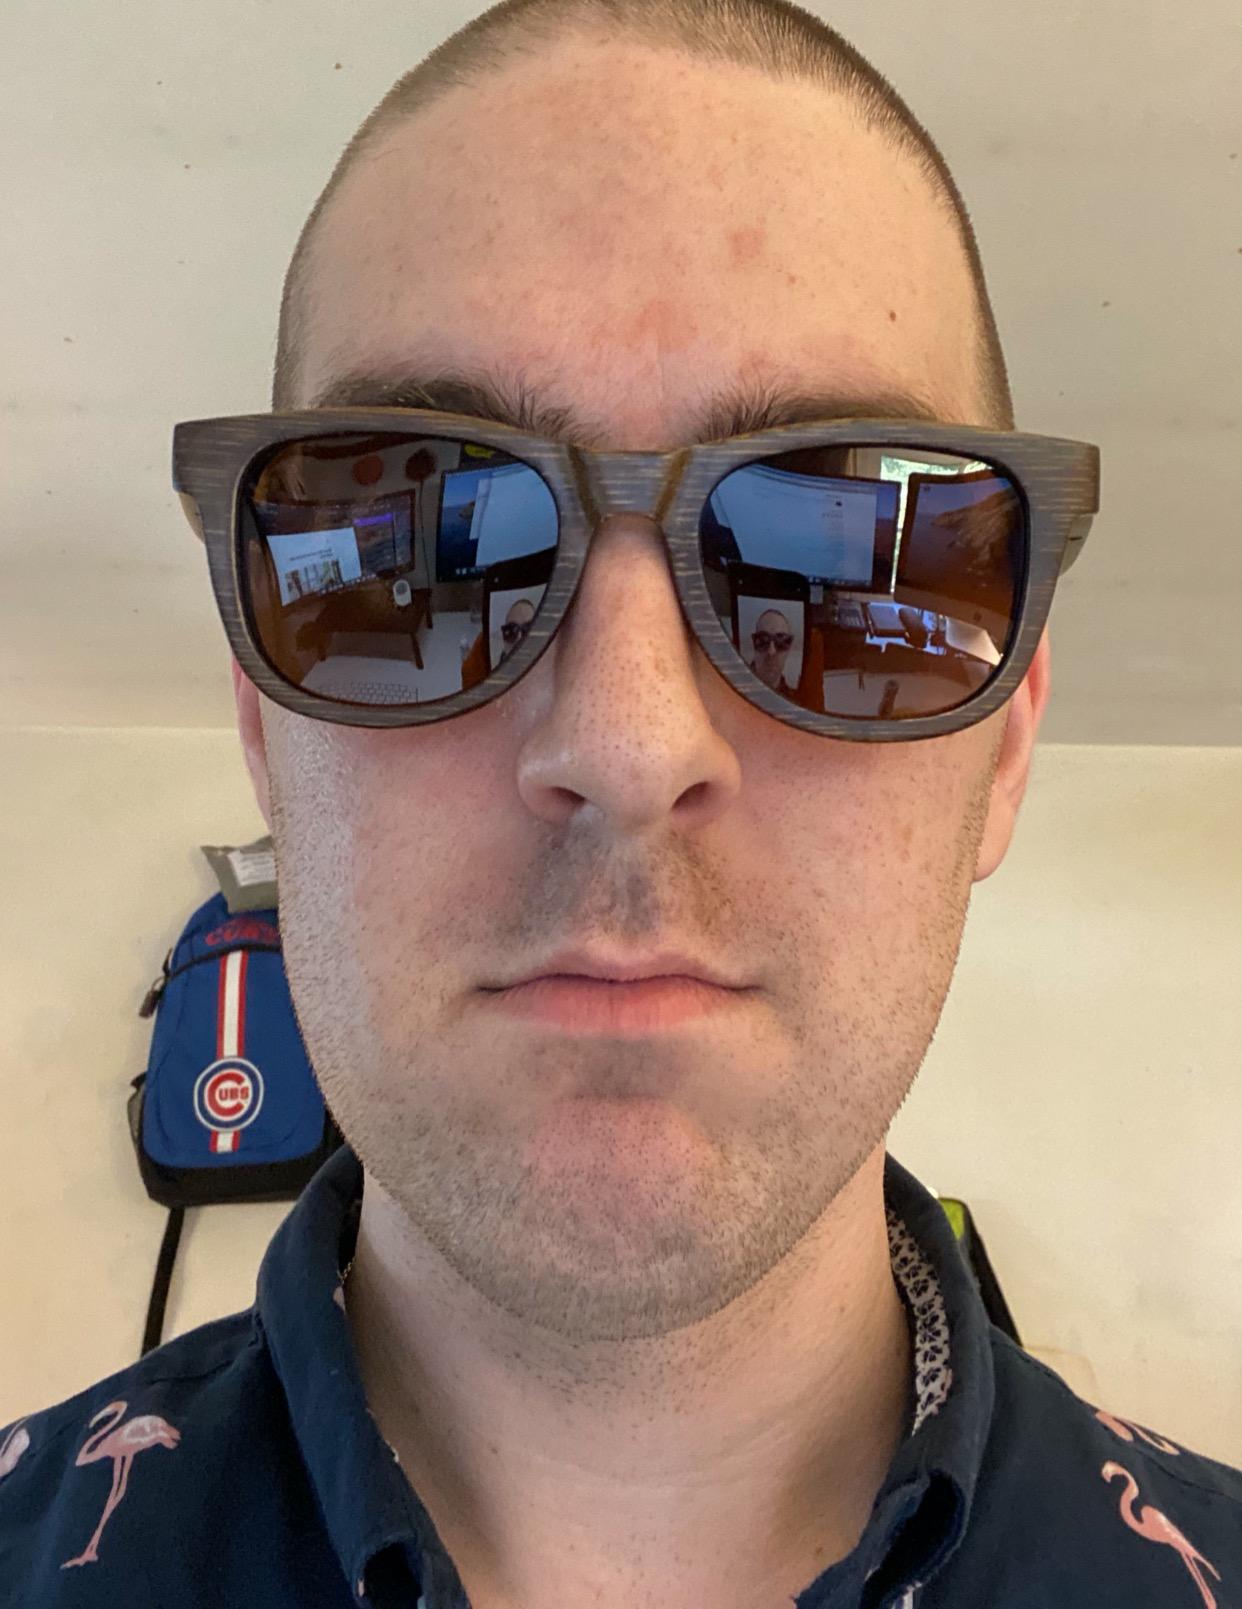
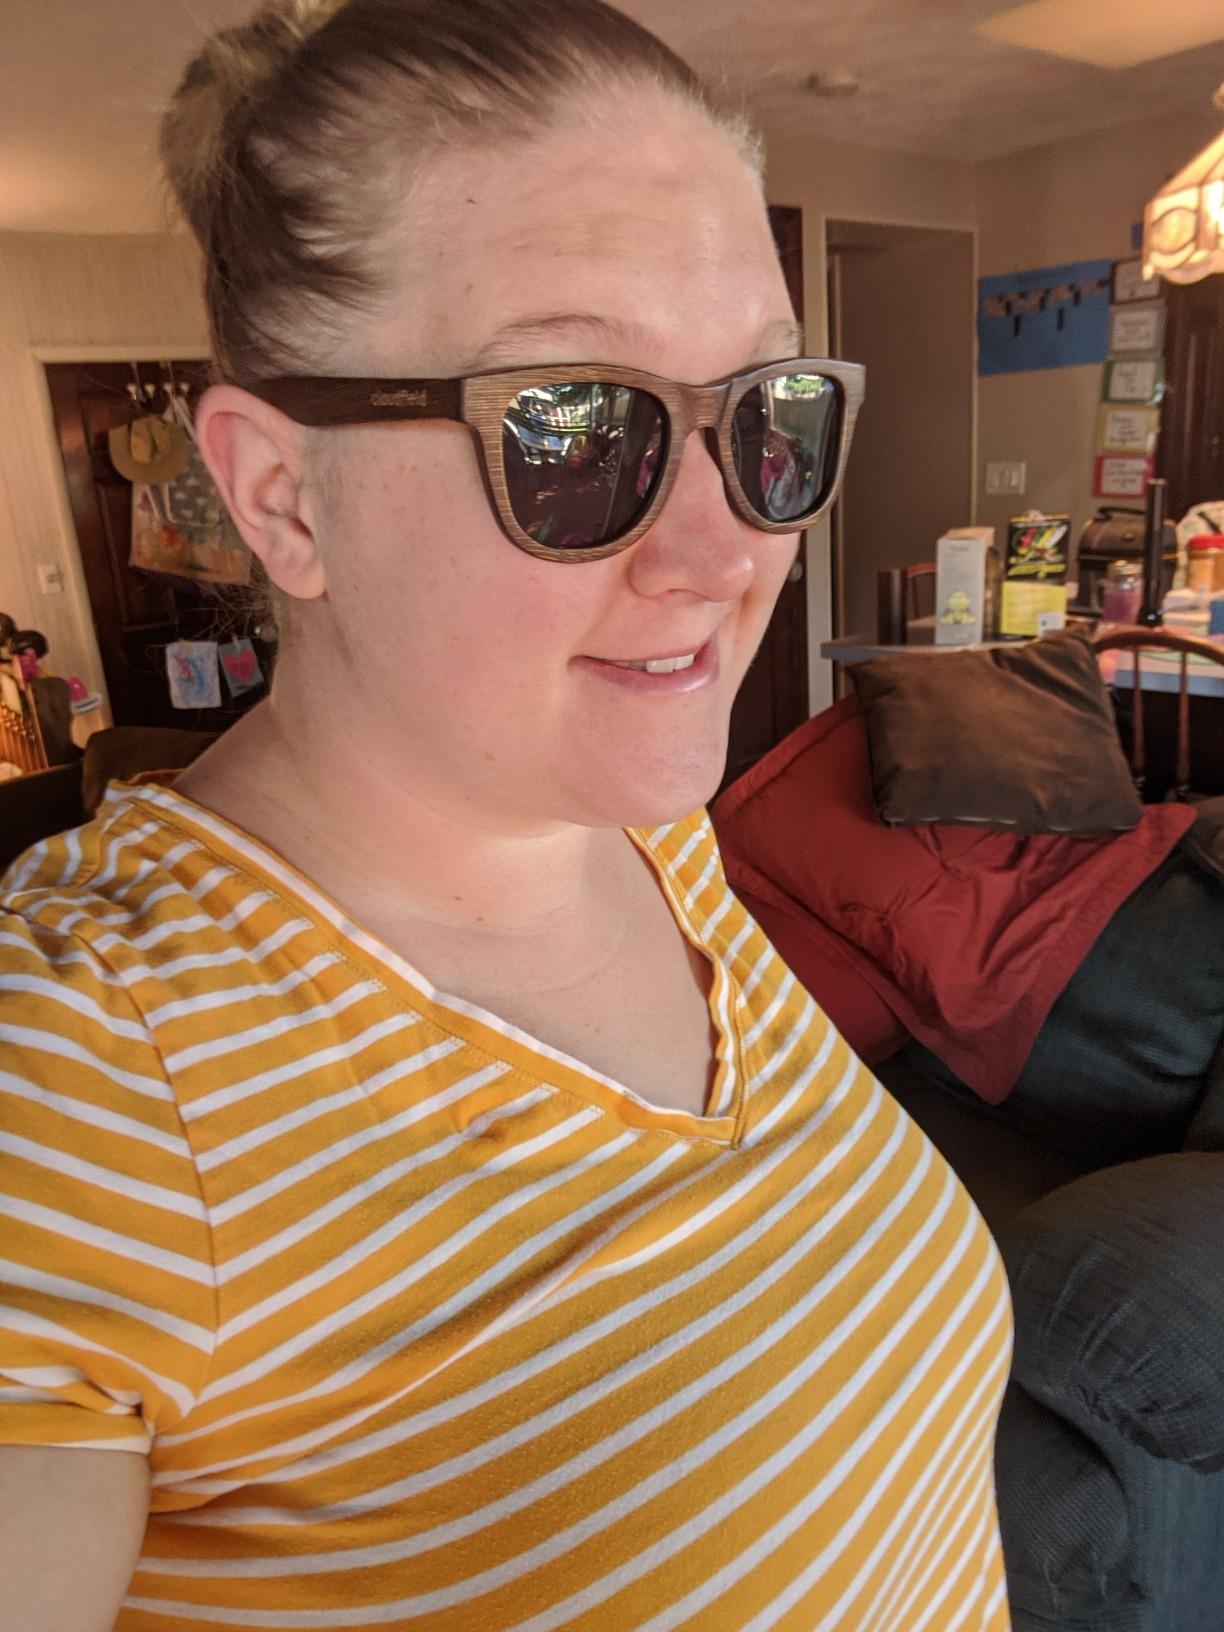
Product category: accessories_sunglasses
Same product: yes